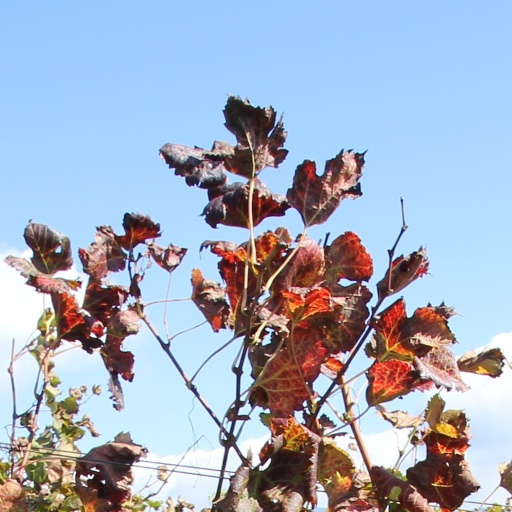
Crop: grape